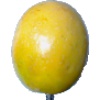
Label: Maracuja 1